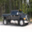
Label: pickup_truck